Masanobu Fukuoka

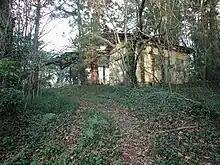
Fukuoka's hill in Iyo, Ehime

From 1938, Fukuoka began to practice and experiment with new techniques on organic citrus orchards and used the observations gained to develop the idea of "Natural Farming". Among other practices, he abandoned pruning an area of citrus trees, which caused the trees to become affected by insects and the branches to become entangled. He stated that the experience taught him the difference between nature and non-intervention. His efforts were interrupted by World War II, during which he worked at the Kōchi Prefecture agricultural experiment station on subjects including farming research and food production.